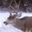
Label: deer